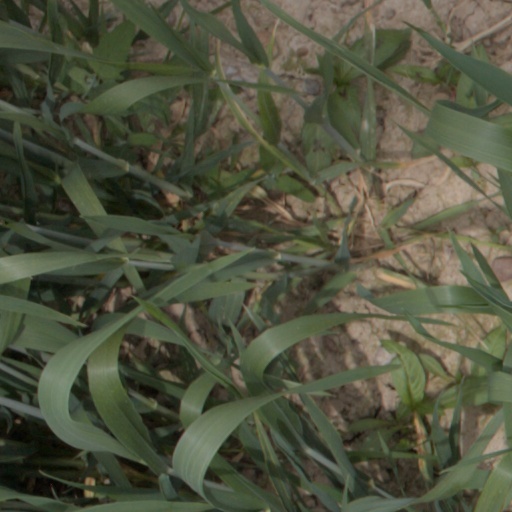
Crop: wheat